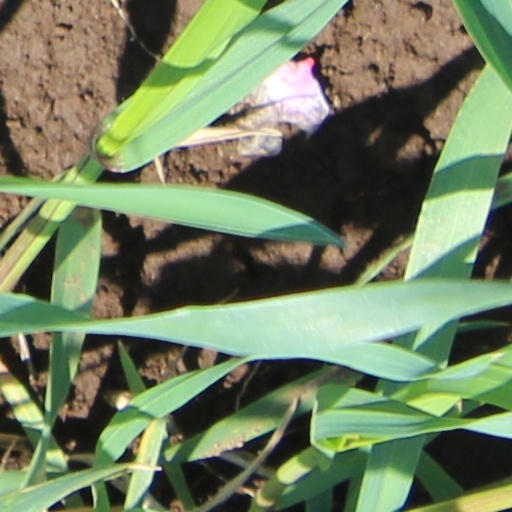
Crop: wheat